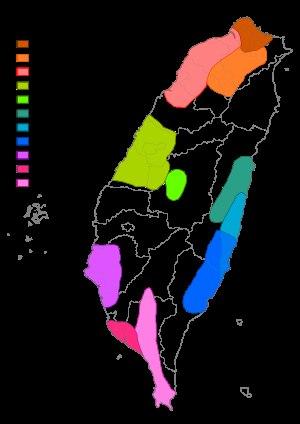
La Préhistoire de Taïwan ne s'achève qu'avec l'arrivée de la Compagnie néerlandaise des Indes orientales en 1624. Elle reste encore peu connue. Les premières traces d'occupation humaine remontent à 30 000–20 000 ans avant le présent, lorsque le détroit de Taïwan était une terre émergée en raison du niveau de la mer très inférieur à ce que l'on connaît aujourd'hui. Ce détroit pouvait alors servir de pont terrestre avec le continent actuel. Il y a environ 5 000 ans, des populations néolithiques de la côte sud-est de la Chine se sont installées sur l'île. On suppose que ces populations parlaient des langues austronésiennes, lesquelles langues se sont dispersées de Taïwan à travers les îles du Pacifique et l'océan Indien. Les actuels aborigènes taïwanais sont considérés comme leurs descendants.